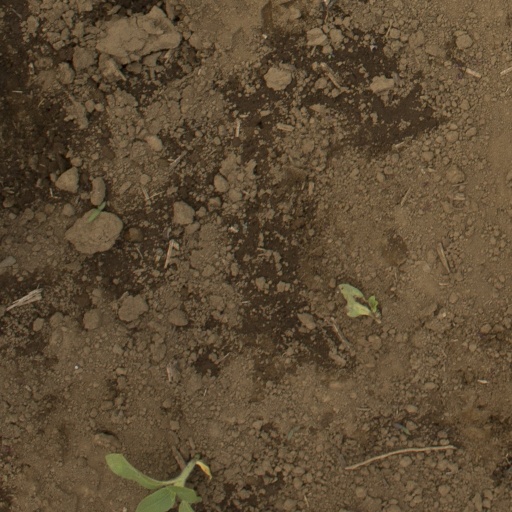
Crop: Jerusalem artichoke